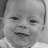
Emotion: happy